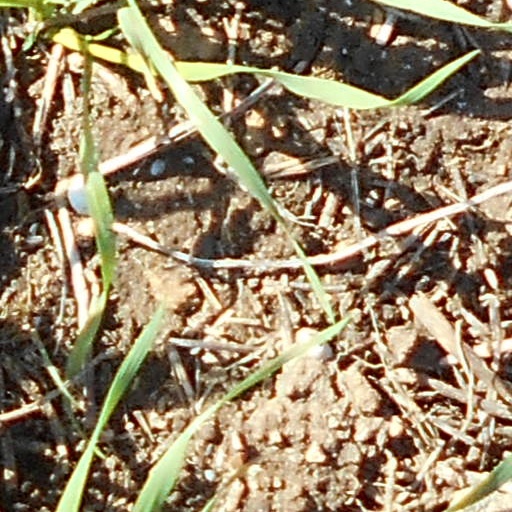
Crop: wheat